Artist's Studio—Look Mickey

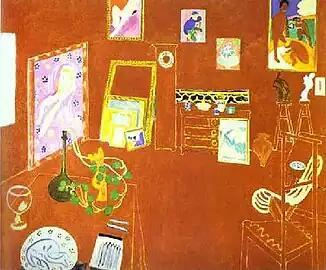
"Artist's Studio—Look Mickey" was inspired by Henri Matisse's "L'Atelier Rouge", 1911.

Lichtenstein's studios reference what are known as Matisse's four Symphonic Interiors of 1911 ("The Pink Studio", "The Painter's Family", "Interior with Eggplants", "The Red Studio") and an earlier Matisse "The Dance". "Artist's Studio—Look Mickey" was part of a series that included "The Artist's Studio – with Model", 1974, "Artist's Studio, Foot Medication", 1974, "Artist's Studio, the "Dance"", 1974, "Artist's Studio/A Still Life", 1973. "Artist's Studio—Look Mickey" was the only one of the five to include a corner of the room, like "The Red Studio". Many sources, including Lichtenstein himself only include four works in the series (excluding "Artist's Studio/A Still Life", 1973). In a 1995 lecture in conjunction with the Kyoto Prize, he said "I did a series of four large, about 8' x10', paintings of interiors of artists' studios. They were inspired by Matisse's paintings..." "Artist's Studio—Look Mickey" is regarded as the first of the four Artist's Studio works. From among the Artist's Studio series works, this depicts "the deepest, most plainly articulated interior space."